Bishop

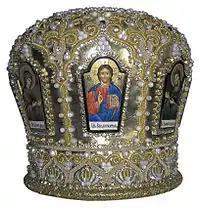
Mitre worn by an Eastern bishop with icons of Christ, the Theotokos (Mary, Mother of God) and Forerunner (John the Baptist).

As well as being archchancellors of the Holy Roman Empire after the 9th century, bishops generally served as chancellors to medieval monarchs, acting as head of the "justiciary" and chief chaplain. The Lord Chancellor of England was almost always a bishop up until the dismissal of Cardinal Thomas Wolsey by Henry VIII. Similarly, the position of Kanclerz in the Polish kingdom was always held by a bishop until the 16th century.